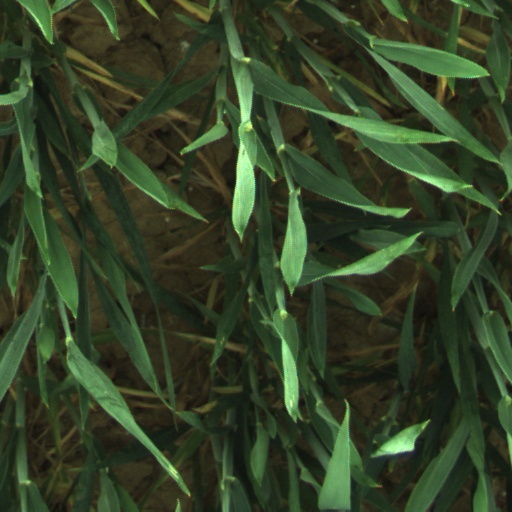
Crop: wheat